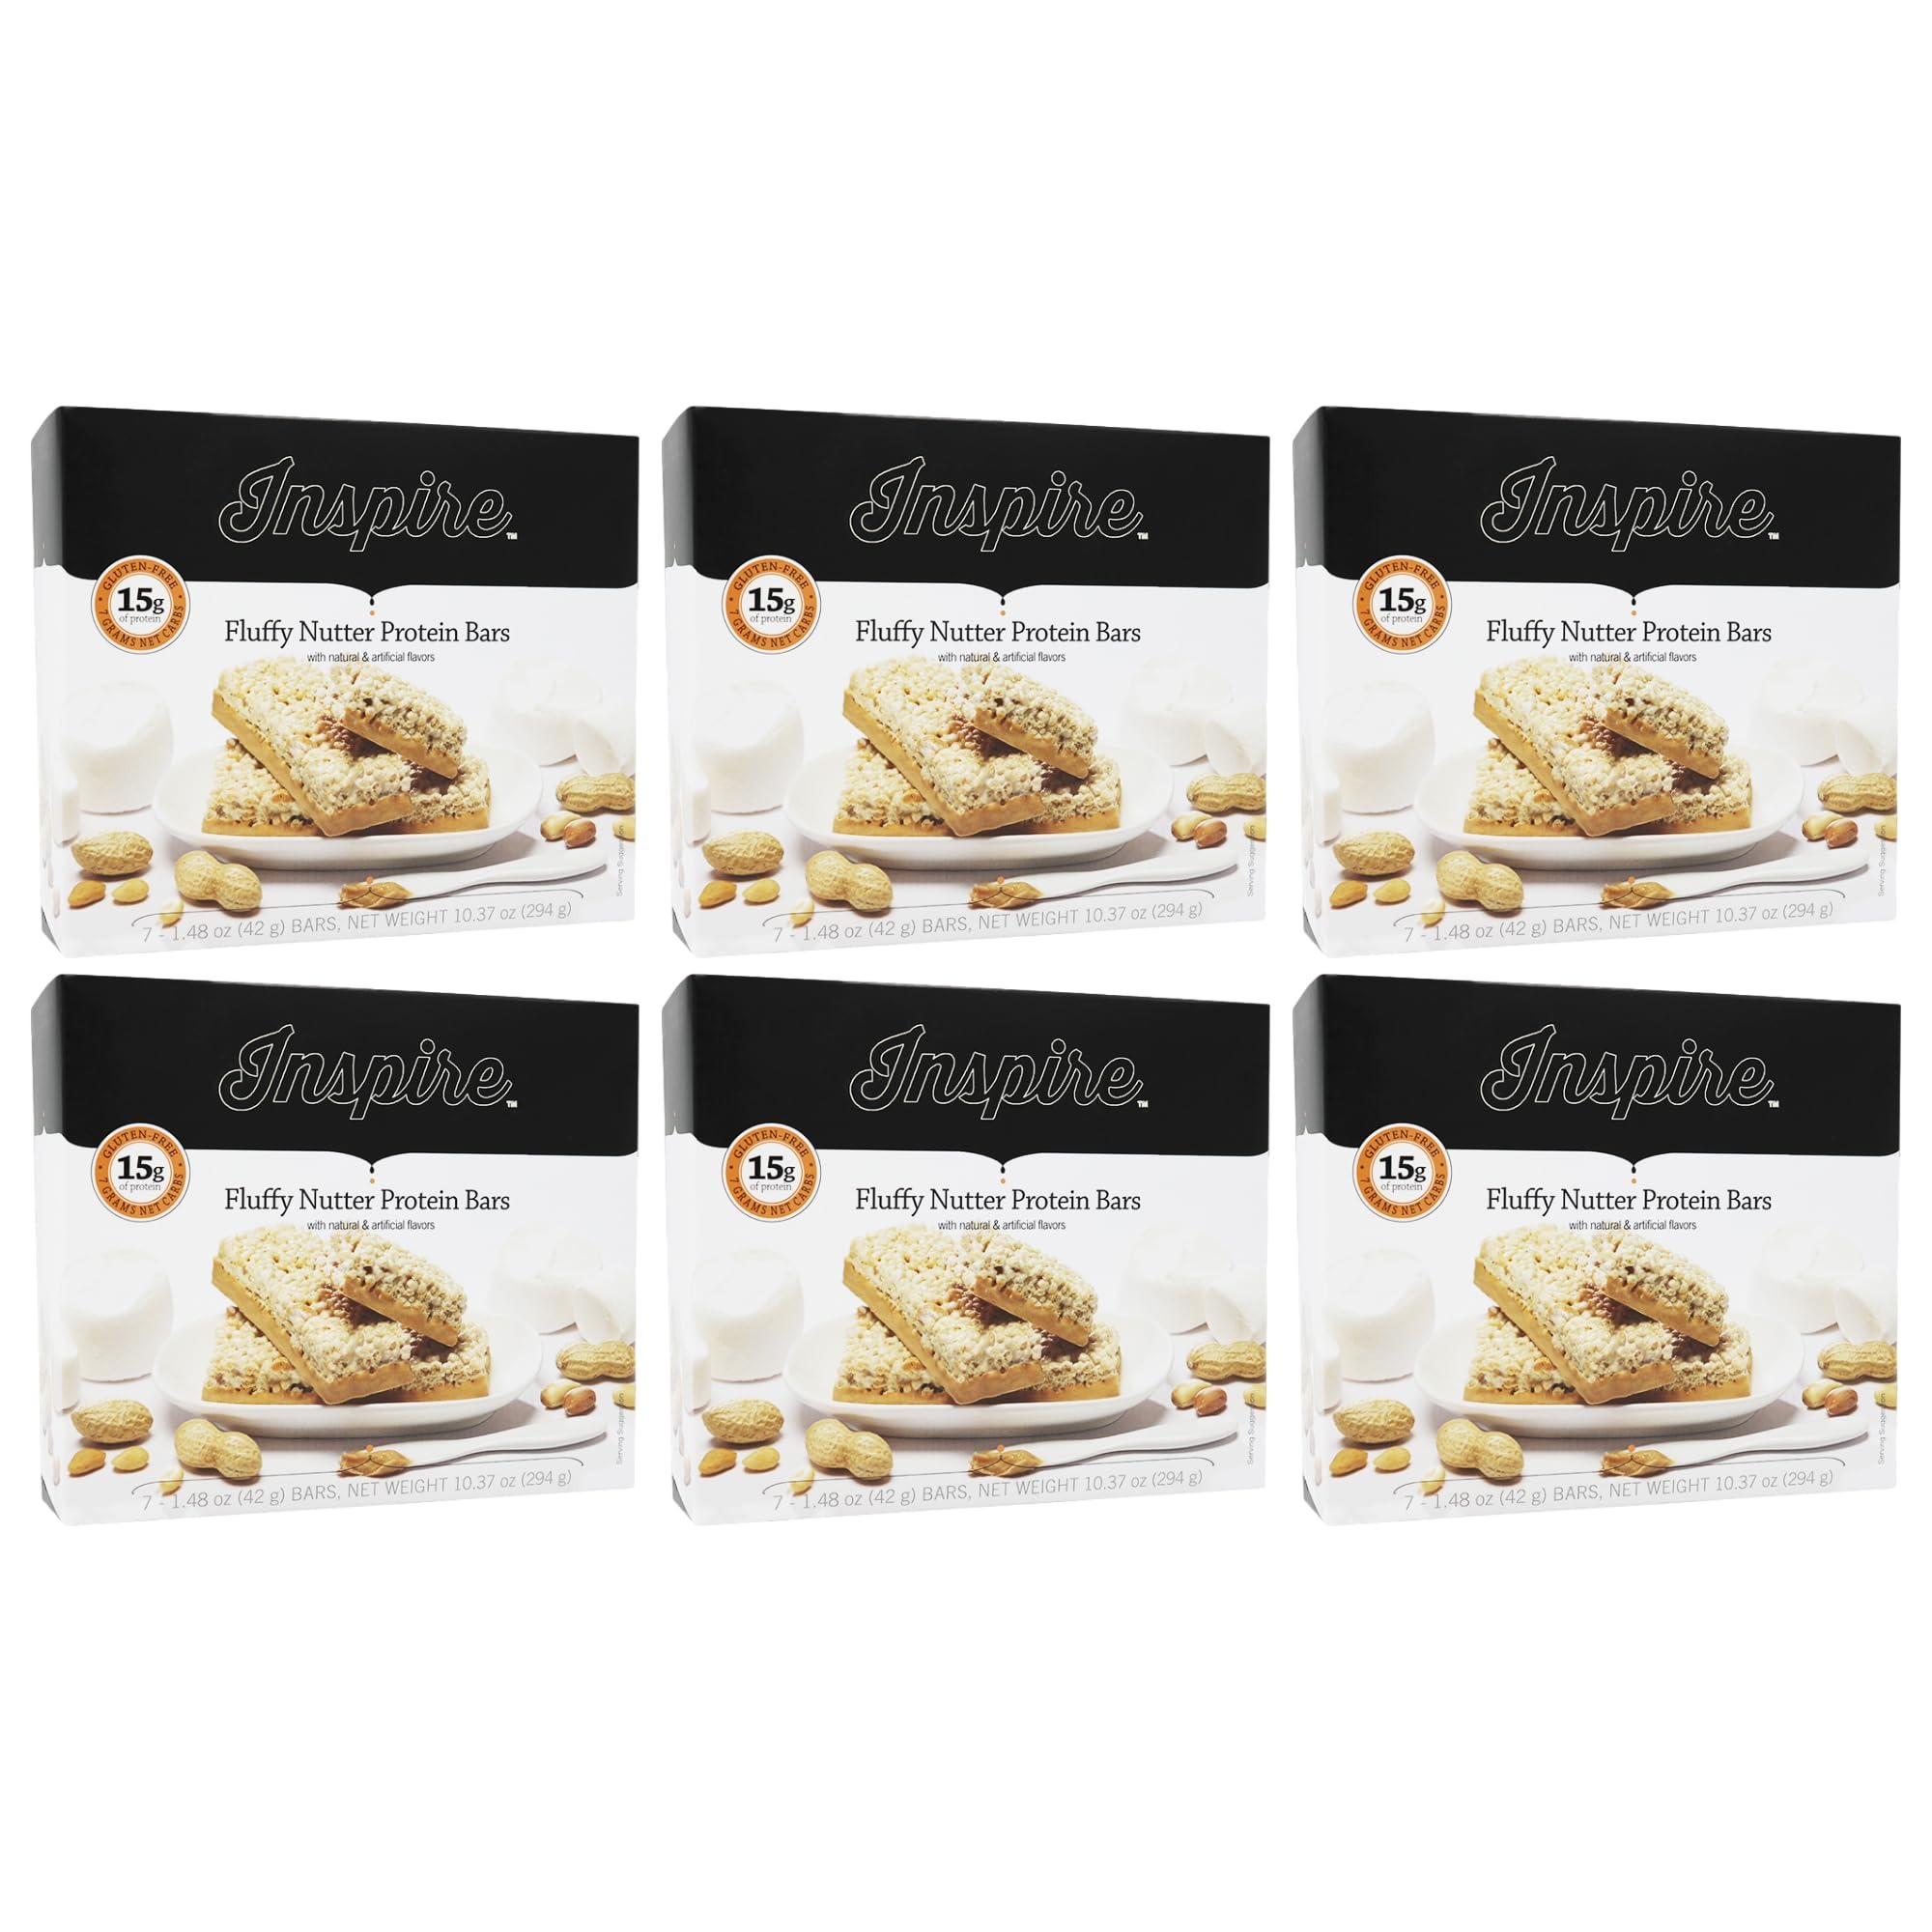
Item Name: Inspire 15g Protein & Fiber Bars by Bariatric Eating - Fluffy Nutter (6-Pack)
Bullet Point 1: 160 calories
Bullet Point 2: 15 grams of protein
Bullet Point 3: 6 grams of dietary fiber (48% of the daily value)
Bullet Point 4: 5 grams sugar
Bullet Point 5: Gluten-free
Bullet Point 6: Suitable for the Solid Foods and Maintenance diets
Bullet Point 7: Suitable for gastric band, gastric bypass, and gastric sleeve patients
Bullet Point 8: On-the-go snack, breakfast, or dessert
Bullet Point 9: Aspartame-free
Product Description: If there’s one treat that spells decadence, it’s fluffernutter with sweet and salty peanuts in a cloud of marshmallows. Inspire Fluffy Nutter Protein & Fiber Bars take this classic treat a few steps further. First, it has double the peanut-y experience with peanuts in the crispy chewy center, and a sweet peanut butter-flavored coating surrounding it. And our next trip? We fixed up the nutritionals so you can grab one guilt-free. You’ll never be caught without protein again with Inspire 15 Gram Protein & Fiber Bars. Stash them in your car, at work, in your pantry, and your gym bag. You’ll be ready no matter what life throws at you. We’re fans of hiding them in your pantry for a nice decadent dessert. Use these bars as a satisfying snack or even a quick meal replacement for breakfast or lunch. You can’t go wrong with 15 grams of protein and 6 grams of filling fiber for only 160 calories and 5 grams of sugar.
Value: 42.0
Unit: Count

Price: 93.54